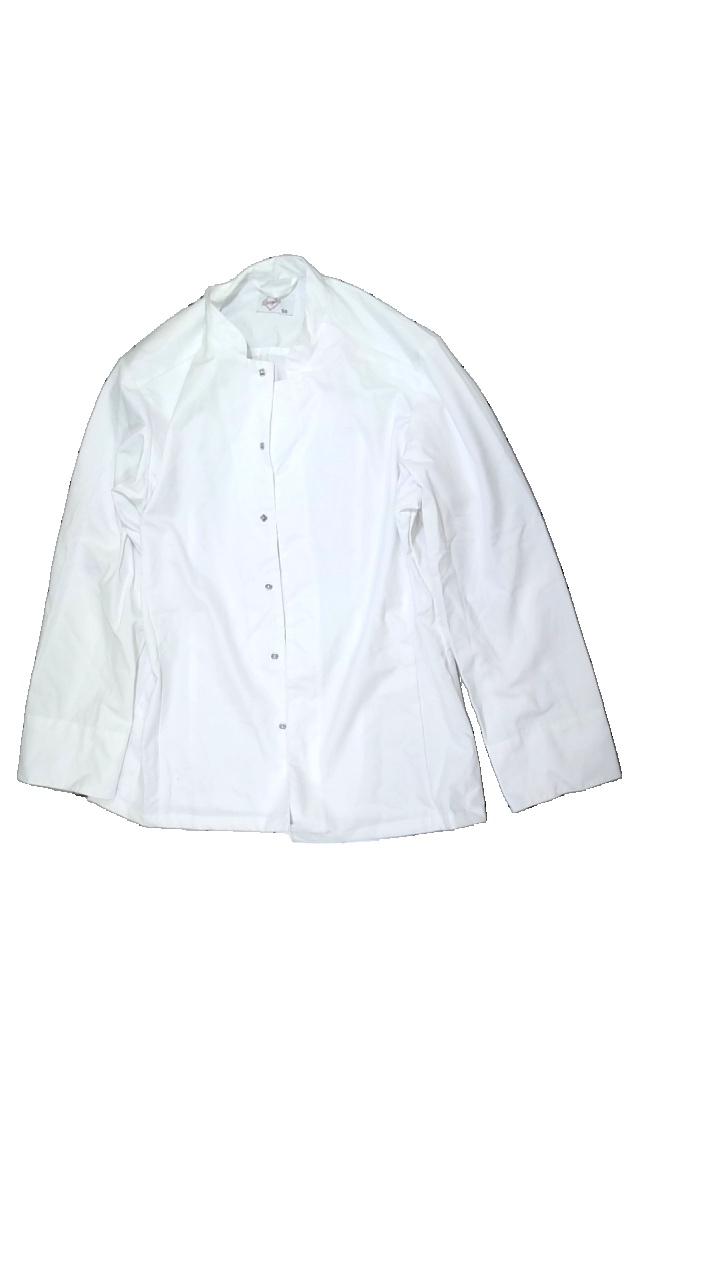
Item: Shirt (Men)
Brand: Segers
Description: vit skjorta
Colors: White
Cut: Regular
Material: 64% polyester 36%bomull
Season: All
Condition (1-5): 1
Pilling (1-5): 5
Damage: krage är gul
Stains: Major
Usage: Export
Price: <50